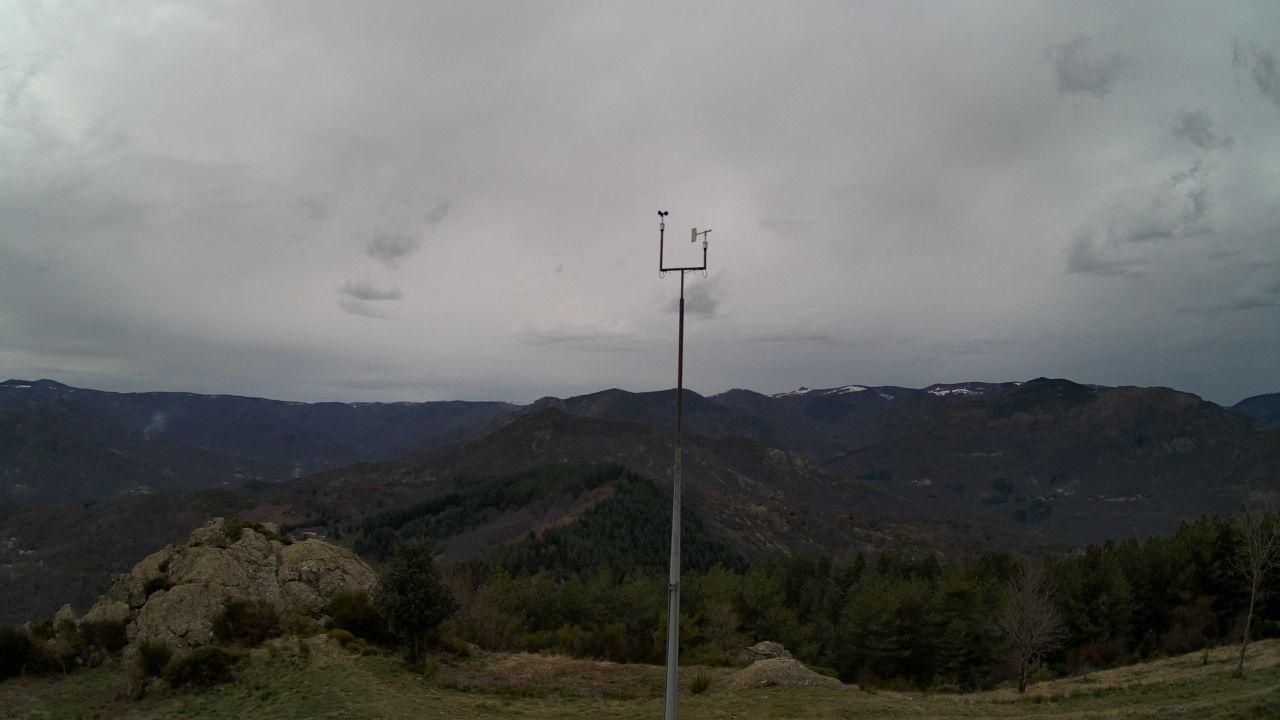
Fire: no
Smoke: yes